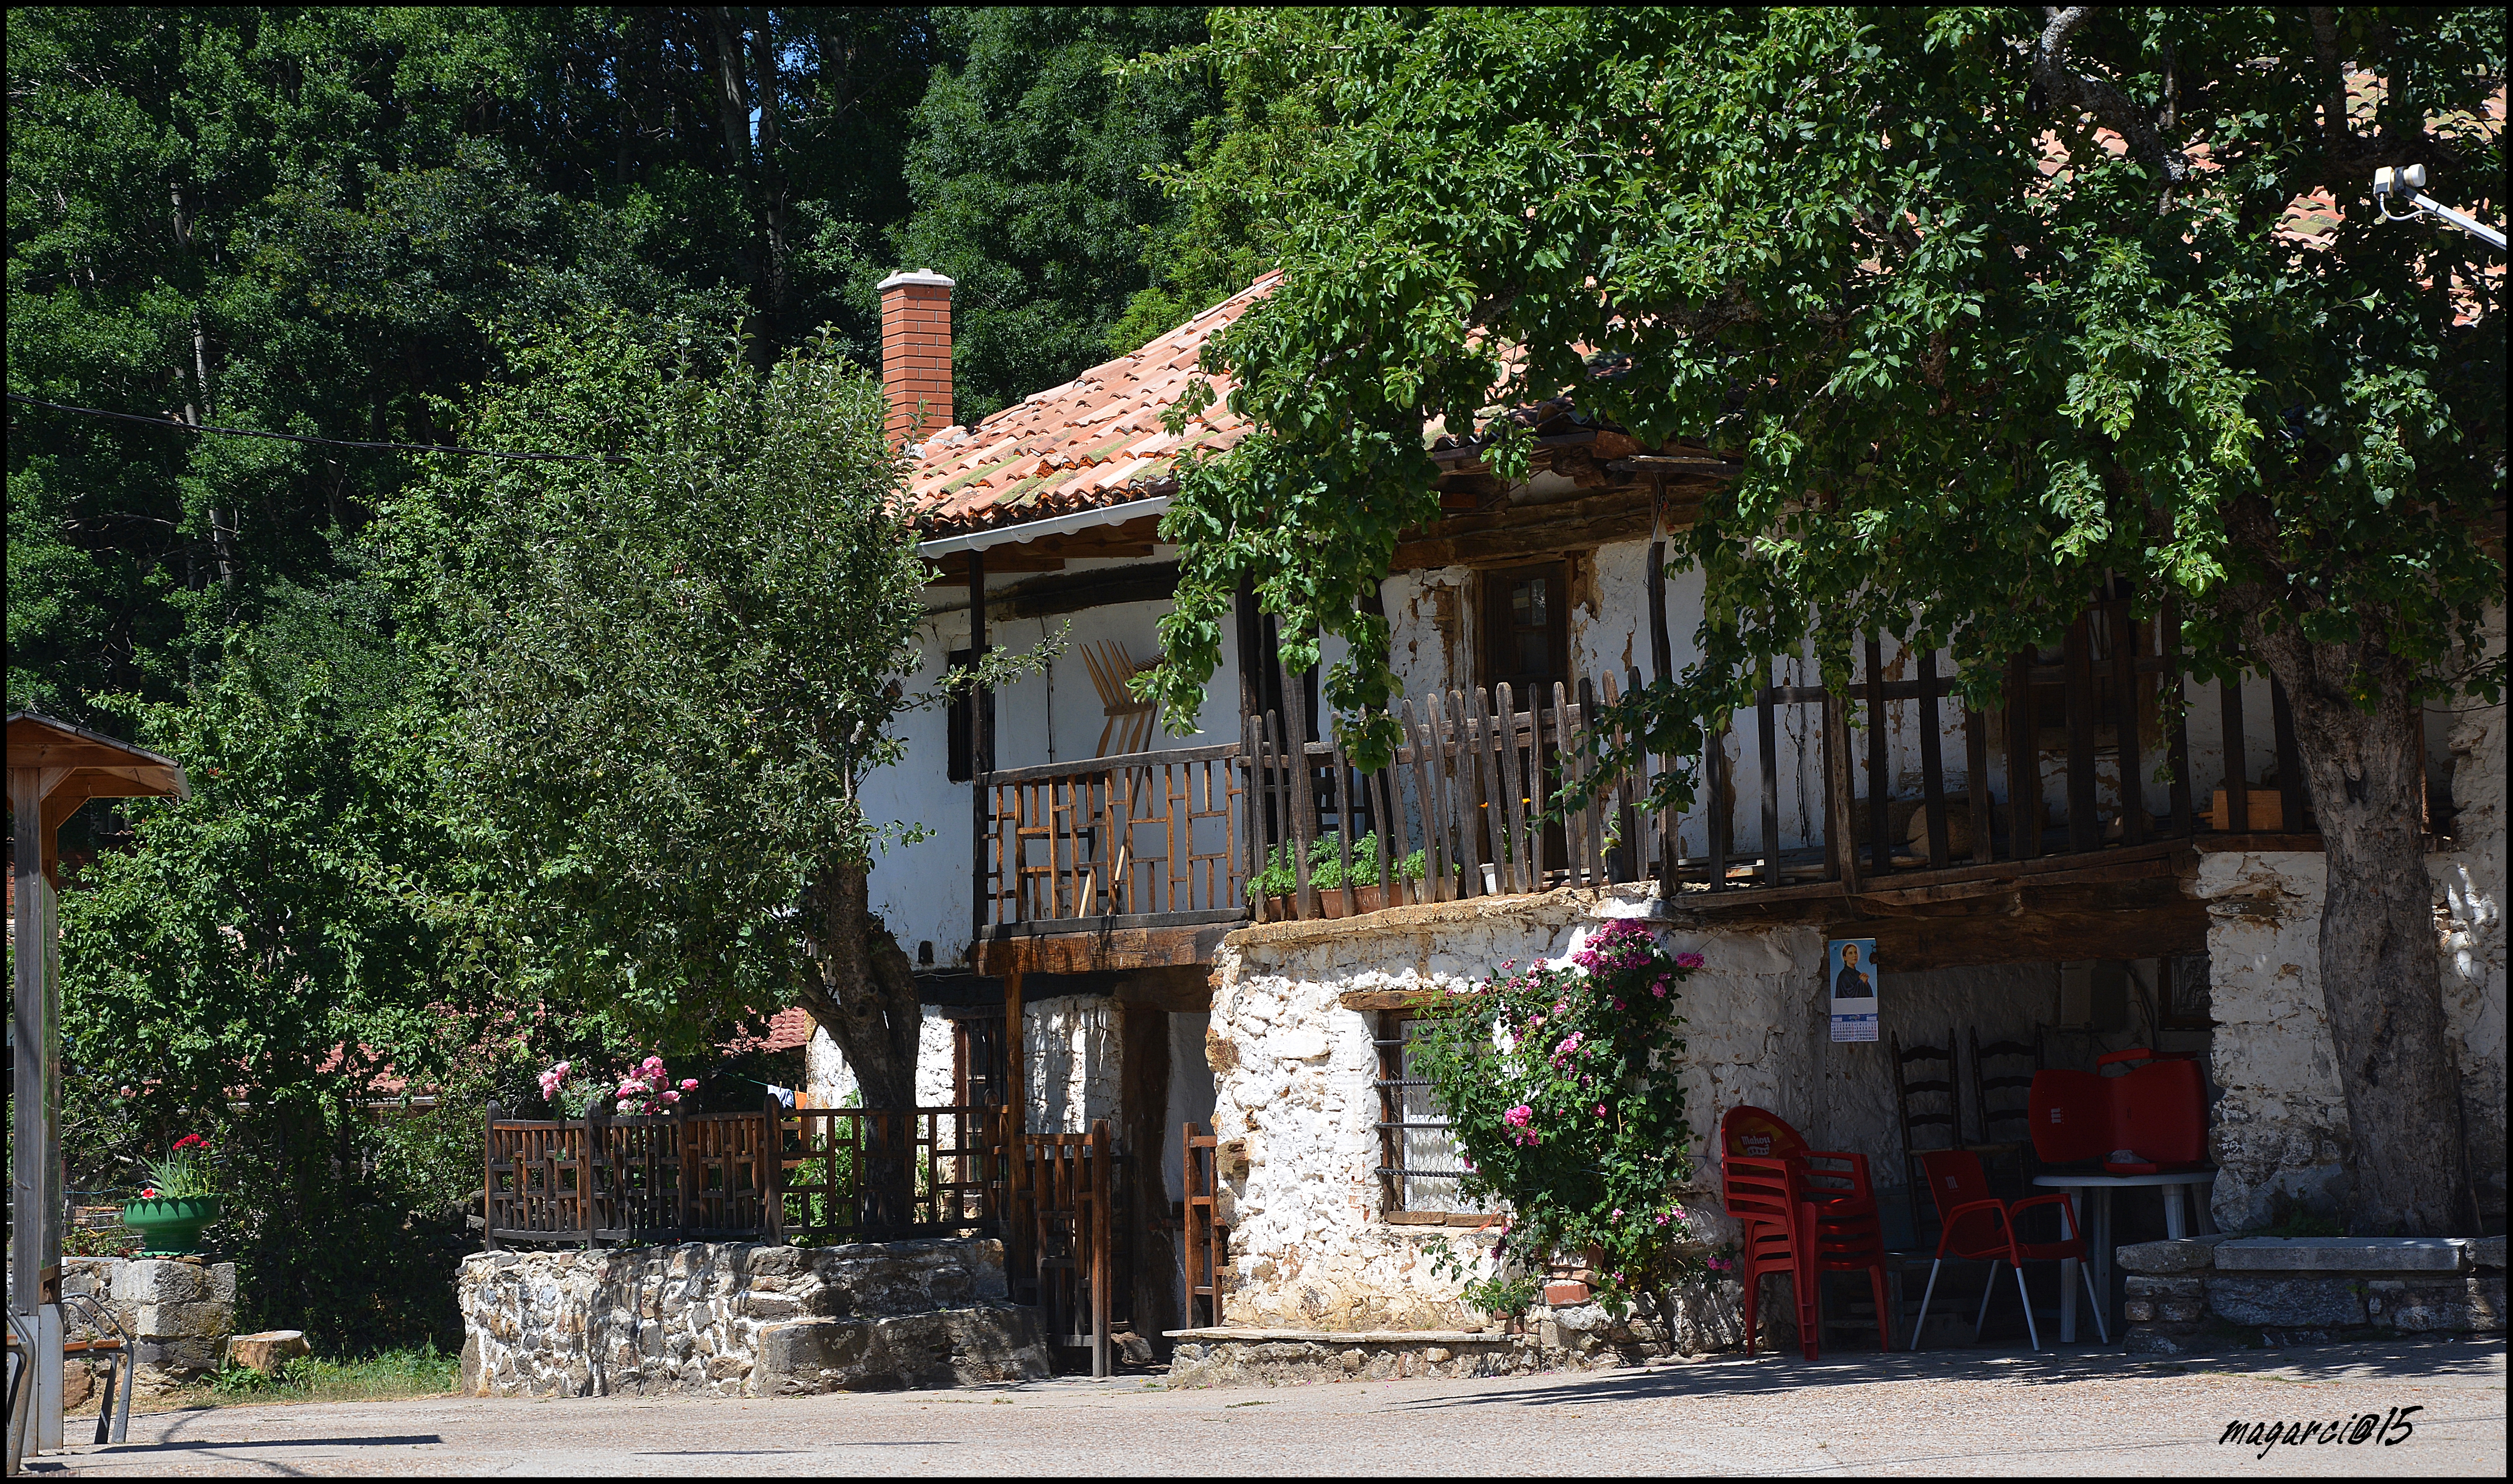
tree, house, town, home, garden, verano2015, estate, neighbourhood, residential area